Lailee Bakhtiar

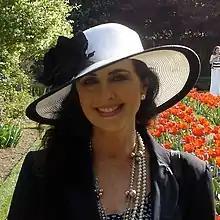
Lailee McNair Bakhtiar at the United States Naval Academy (2004)

Lailee Inez Bakhtiar (née McNair, formerly van Dillen; born June 10, 1951), is an American poet and novelist. Published in 2024 is her newest book of poetry, Severn Sky Sonnets & Poems. Published in 2021, "Esther Entering Your Destiny" is the author's newest non-fiction book about the historical and Biblical figure of "Esther" of the Old Testament "Book of Esther". This analysis of Esther from the Bible describes her courage, influence, and spiritual role in ancient times.